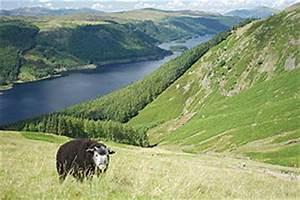
sheep